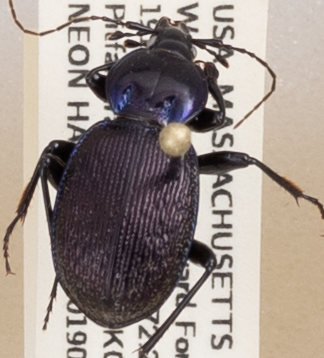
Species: Sphaeroderus stenostomus lecontei
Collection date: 2019-07-30
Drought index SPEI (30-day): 0.71
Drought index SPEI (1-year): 2.09
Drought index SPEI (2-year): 2.09